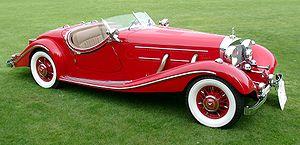
La Mercedes-Benz 540K est un modèle d'automobile du constructeur allemand Mercedes-Benz construite entre 1934 et 1936. Elle est dessinée par le designer Friedrich Geiger.
Friedrich Geiger est un ingénieur designer automobile allemand de Mercedes-Benz, célèbre pour avoir dessiné entre autres les Mercedes-Benz 540K et Mercedes-Benz 300SL…